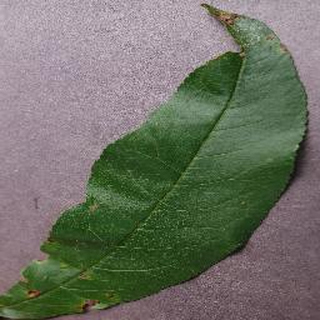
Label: peach_bacterial_spot